XEYC-AM

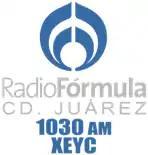
XEYC logo until 2018 on 1030 AM

XEYC received its first concession on February 25, 1949. It operated on 1460 kHz with 1,000 watts and was owned by and named for Ysela Fernández Caballero de Yañez. The station was known as "Radio Ysela". Fernández Caballero died on June 21, 1972.